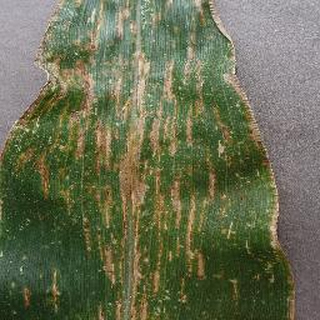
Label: corn_cercospora_leaf_spot